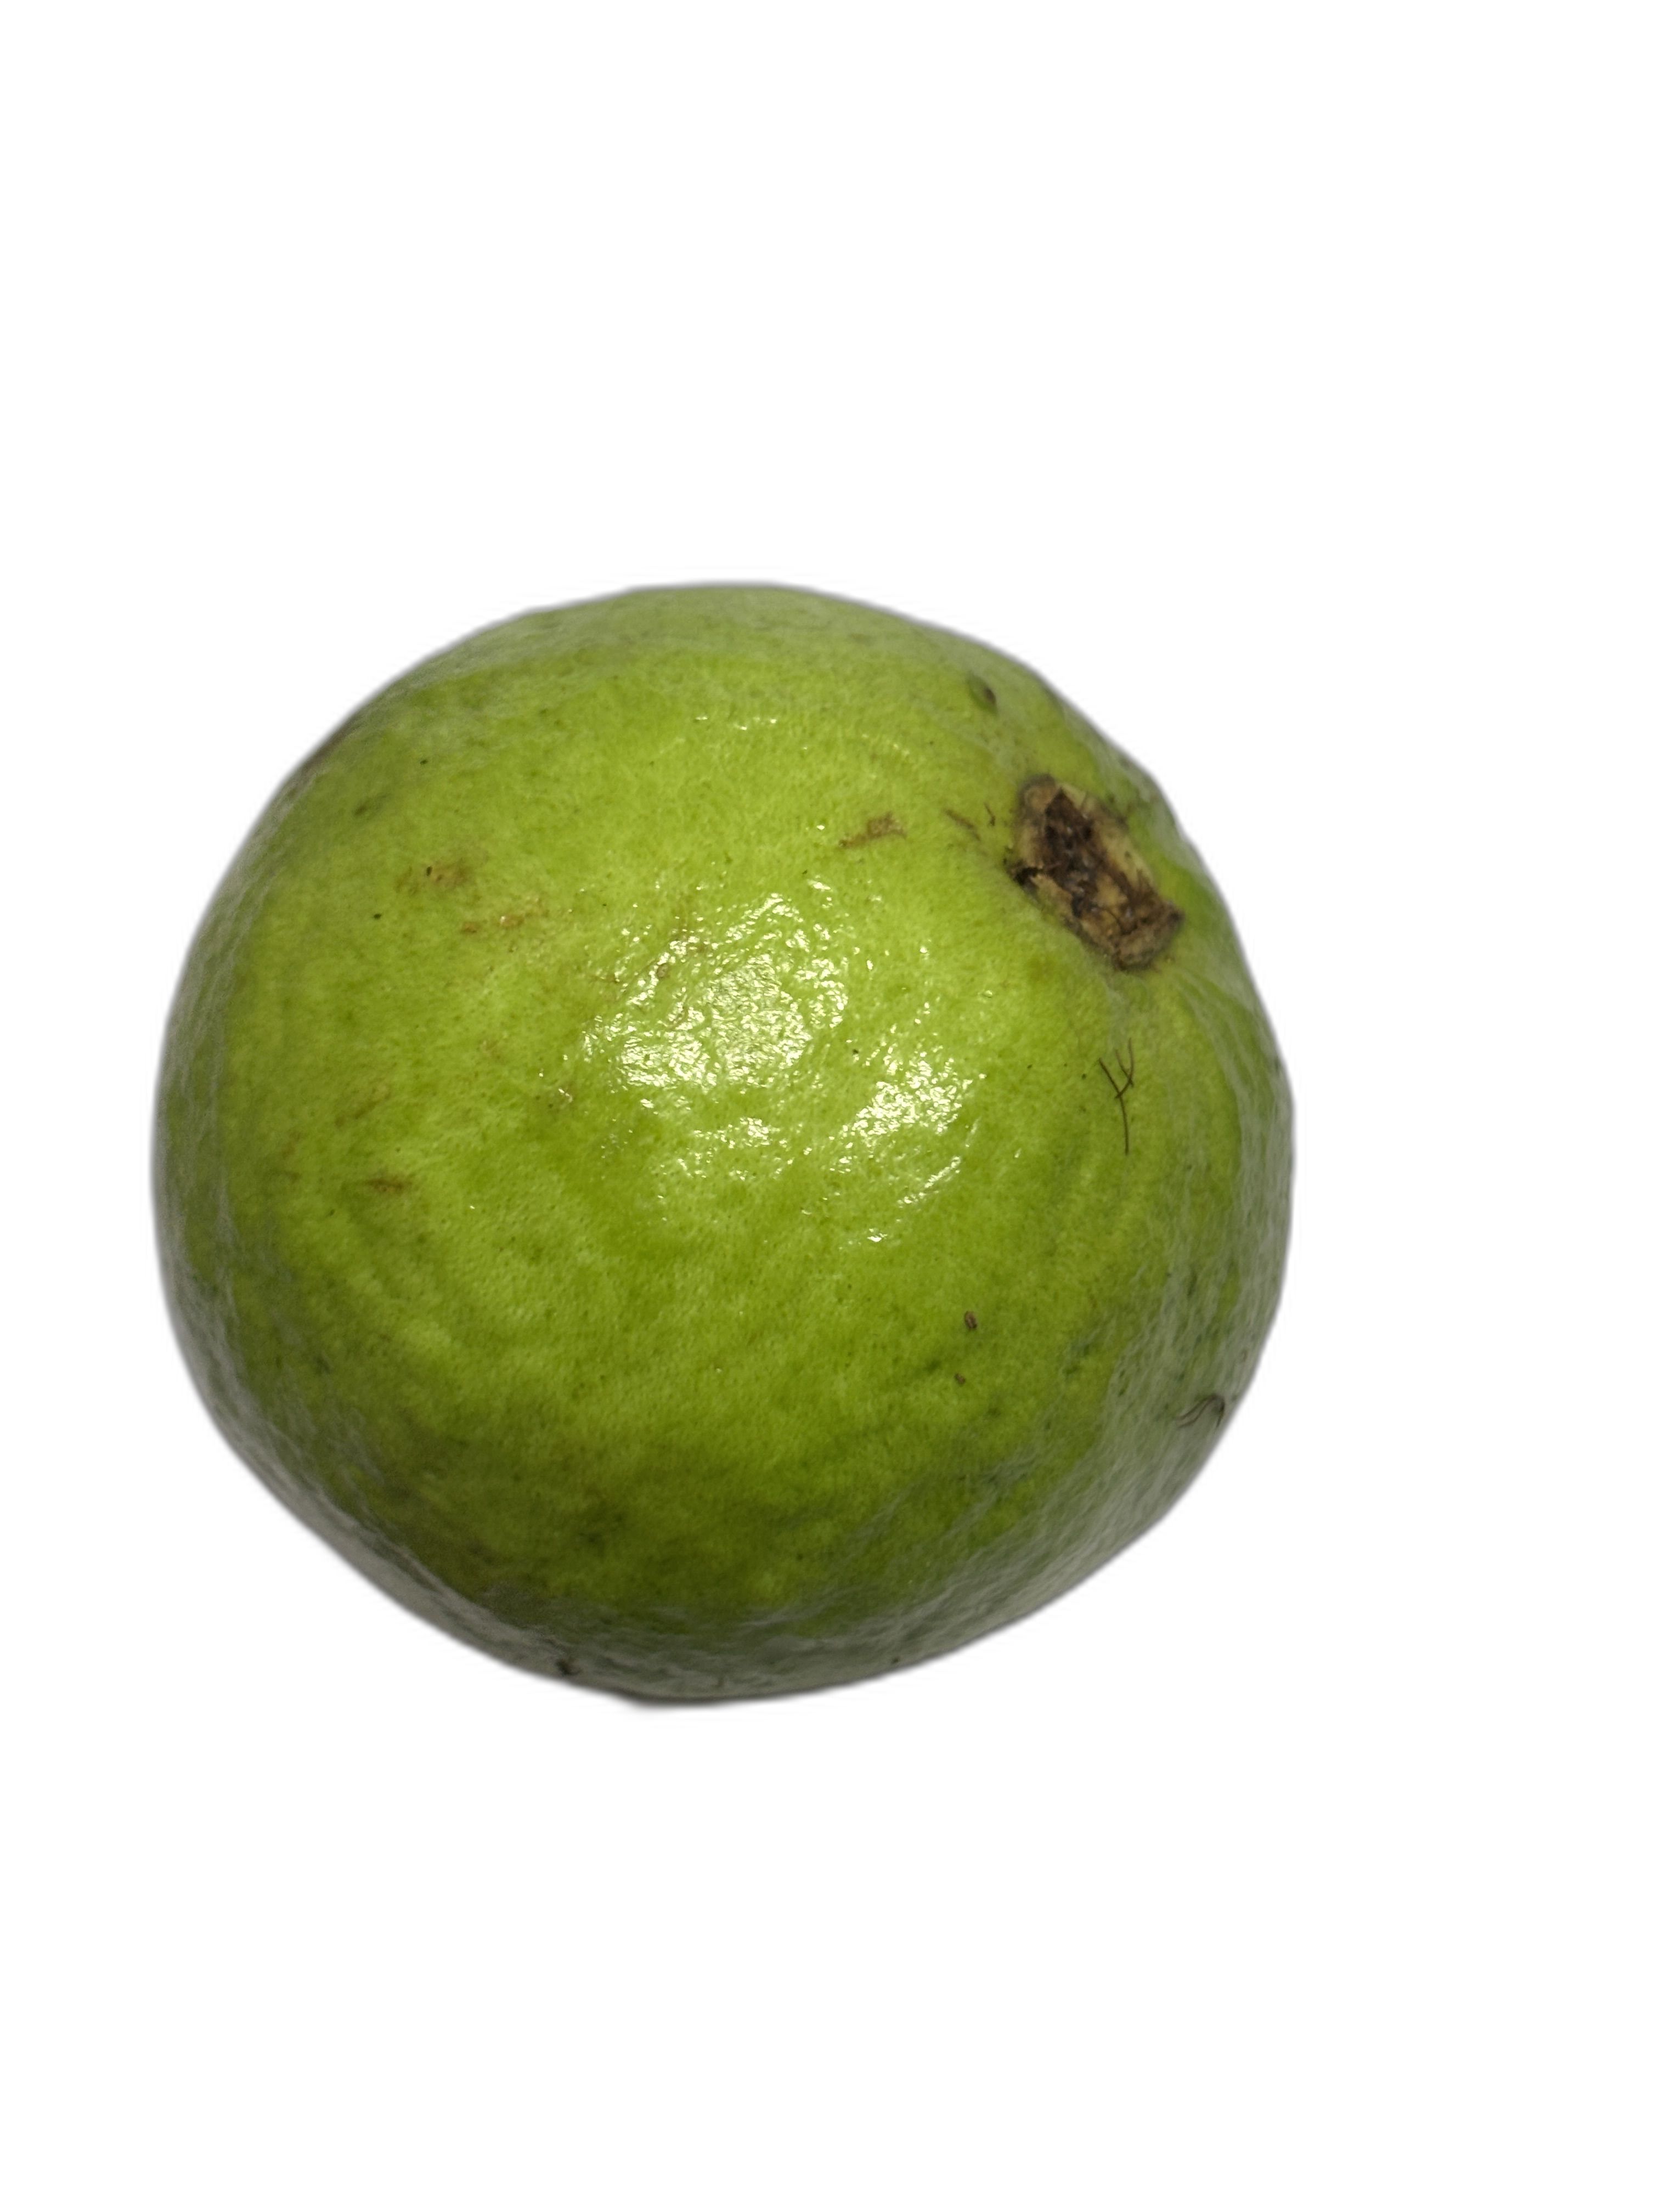
Plant part: fruit
Disease: Healthy